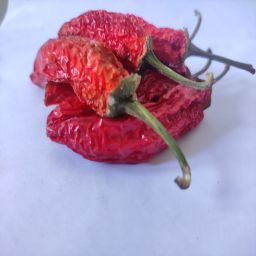
Crop: New Mexico Green Chile
Quality: Dried